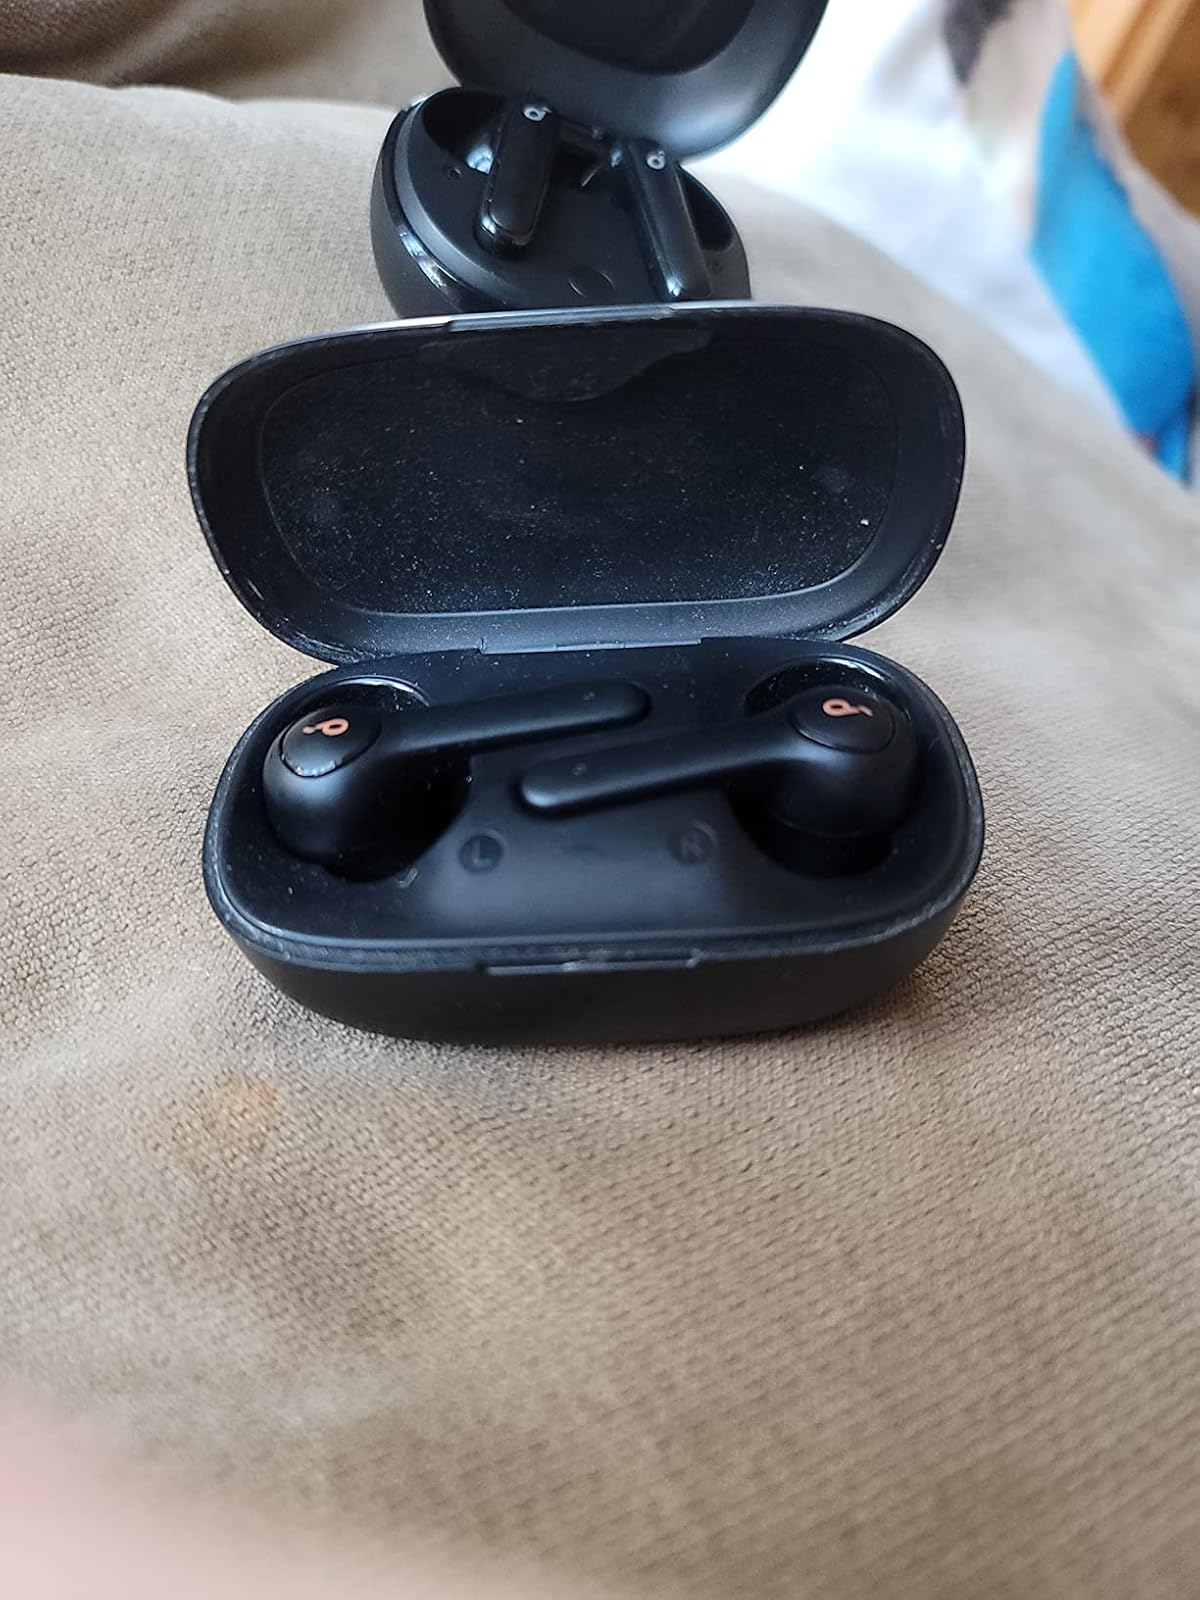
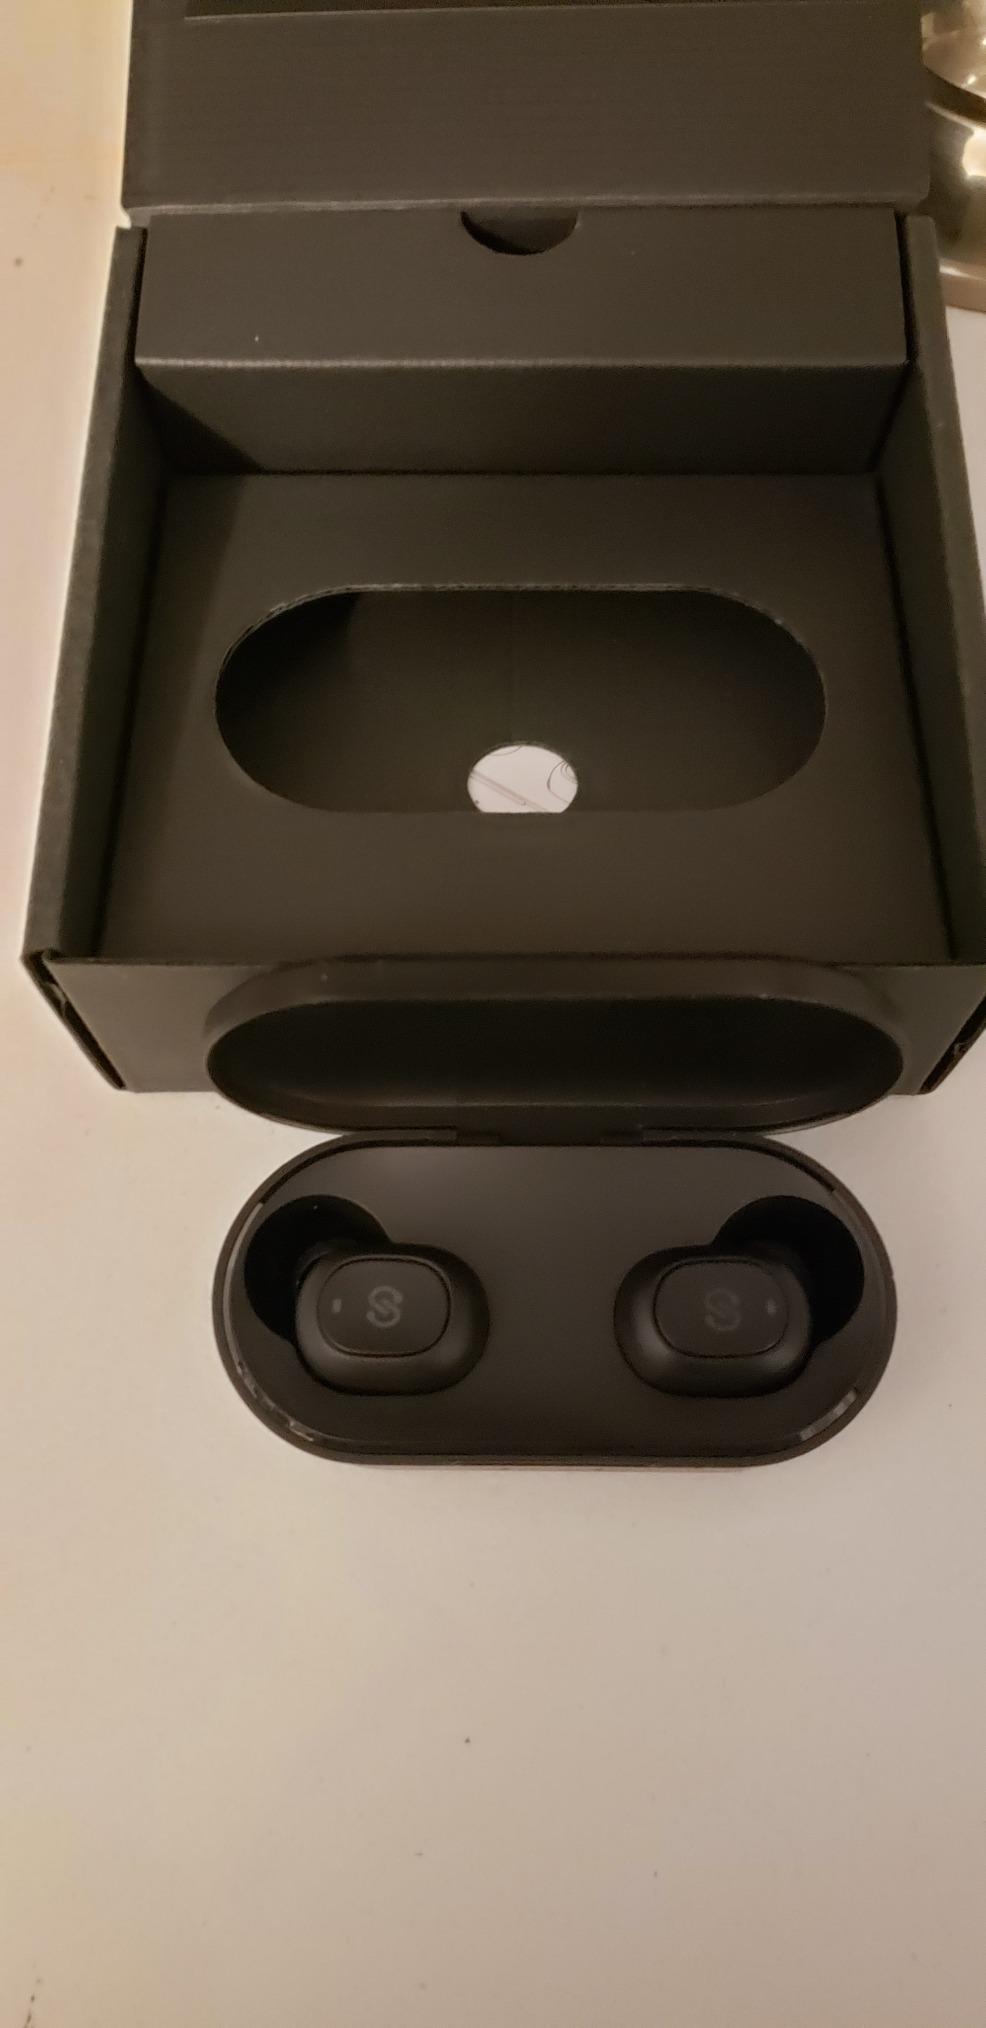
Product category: earbuds
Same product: no